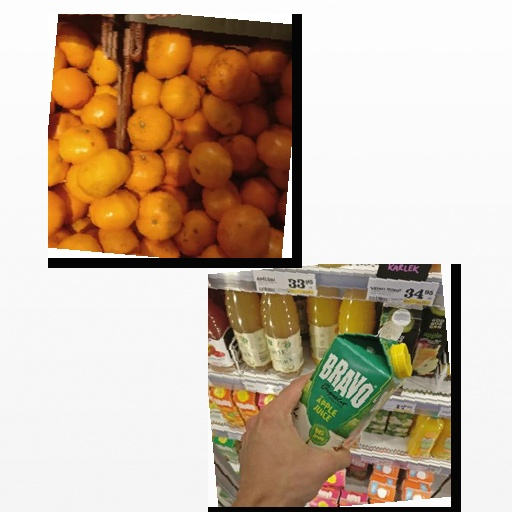
Food items: satsuma, apple_juice